Vera Shlakman

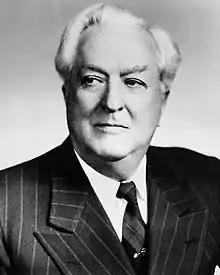
Pat McCarran (1947), before whose committee Shlakman pled the First and Fifth amendments in 1952

Shlakman obtained a research fellowship at Smith College and then taught briefly at Sweet Briar College.